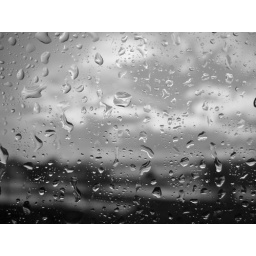
Raindrops on the window with Sea-Tac Airport in the background from a Link light rail train